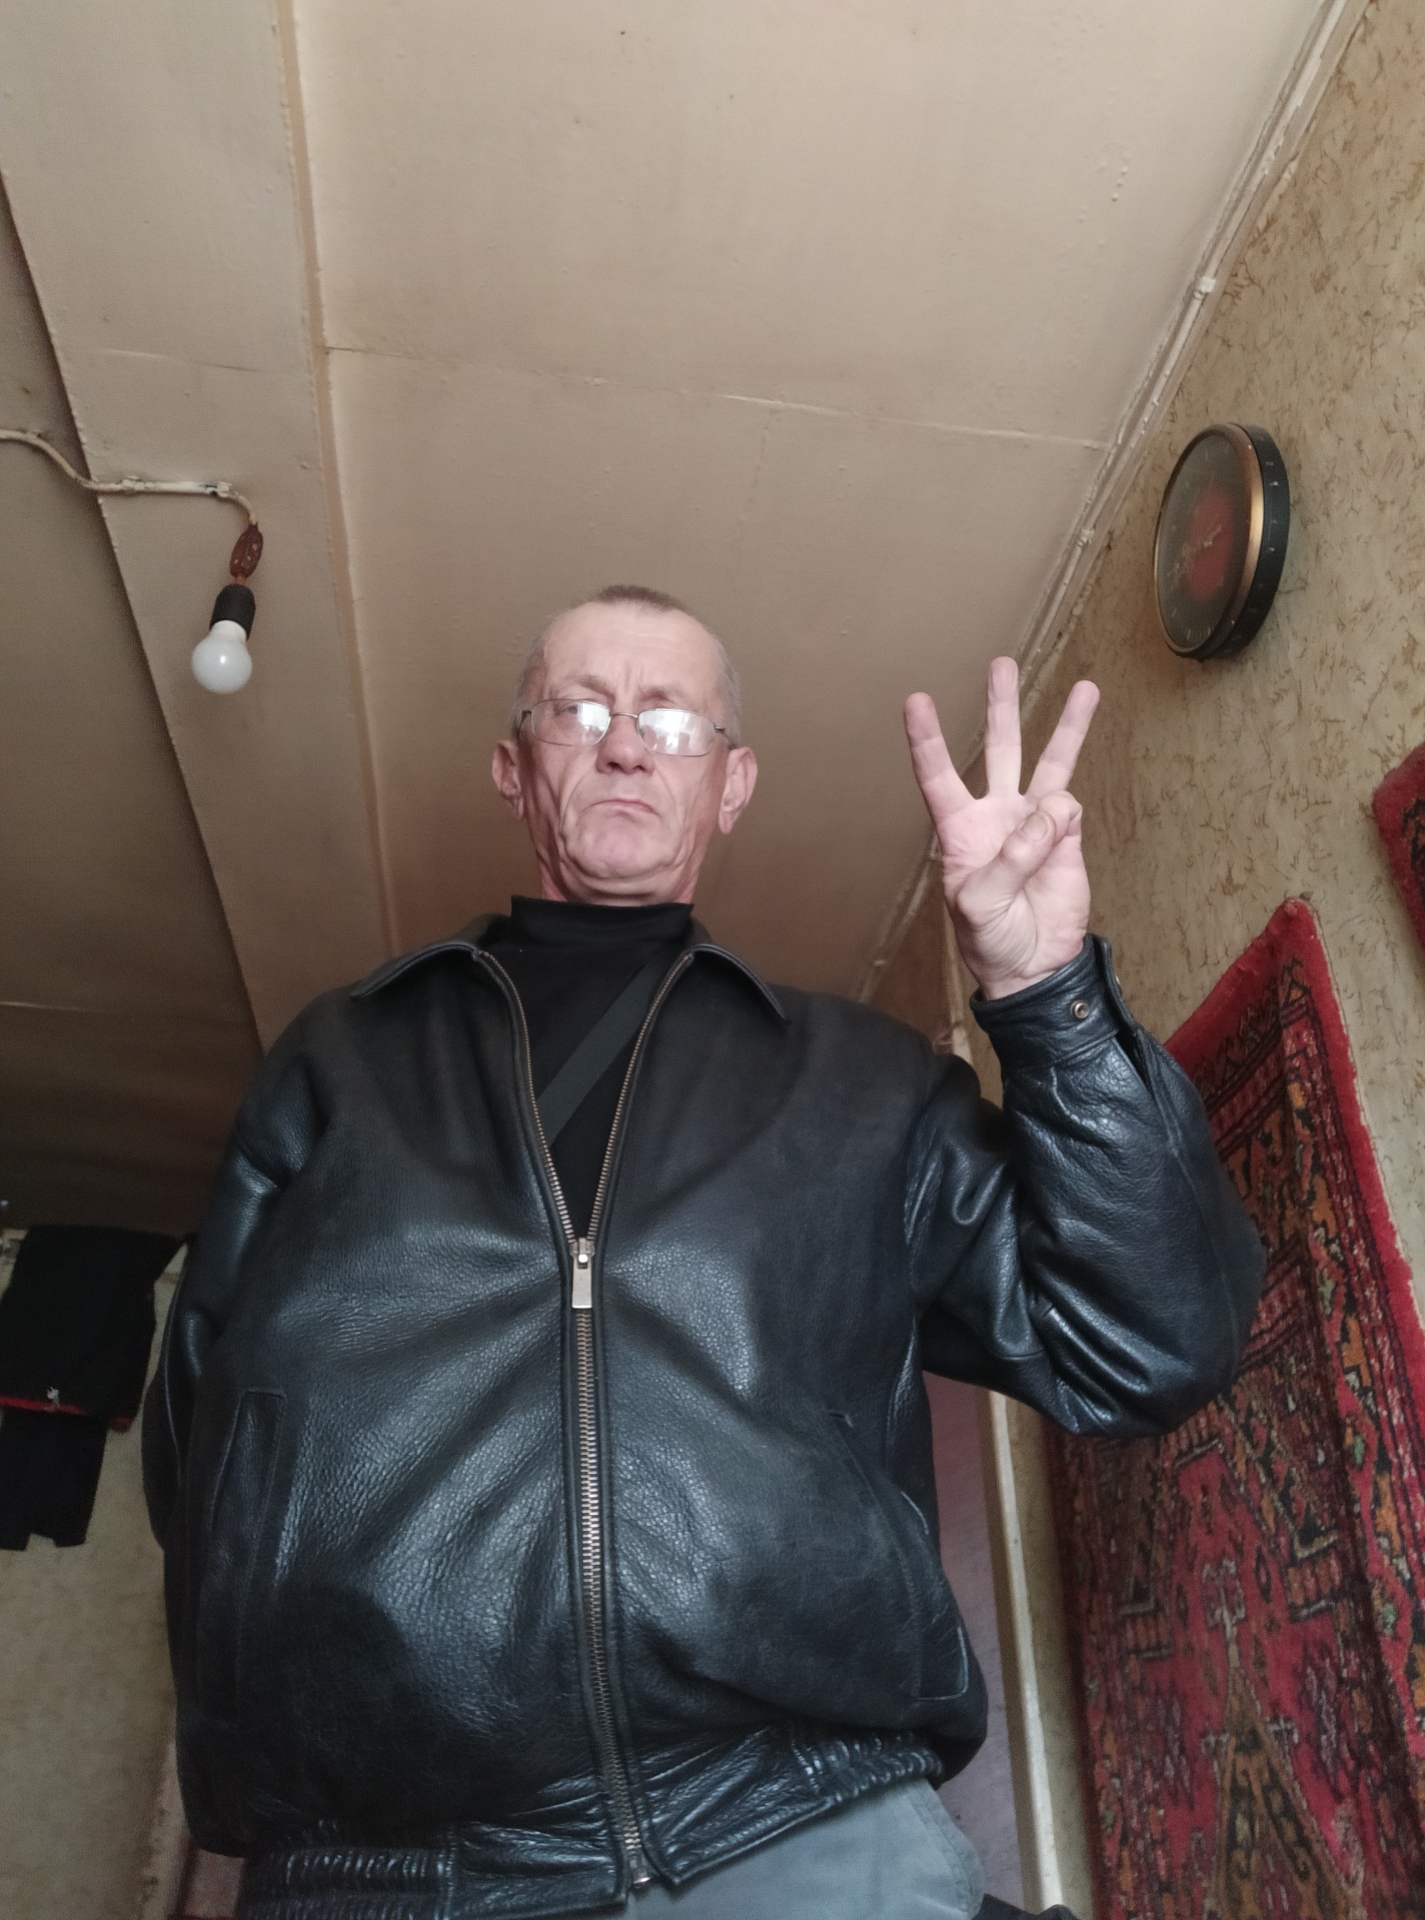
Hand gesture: three